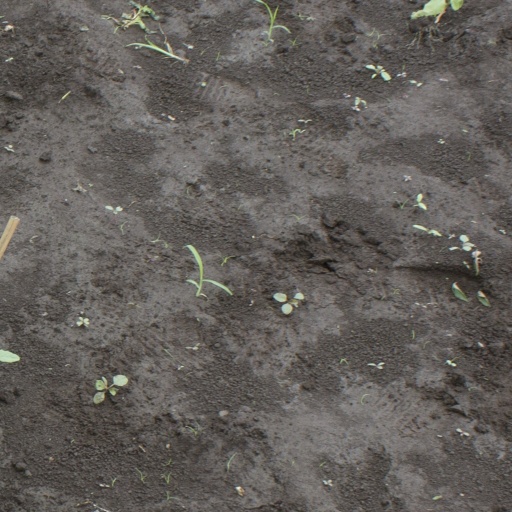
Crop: soybean